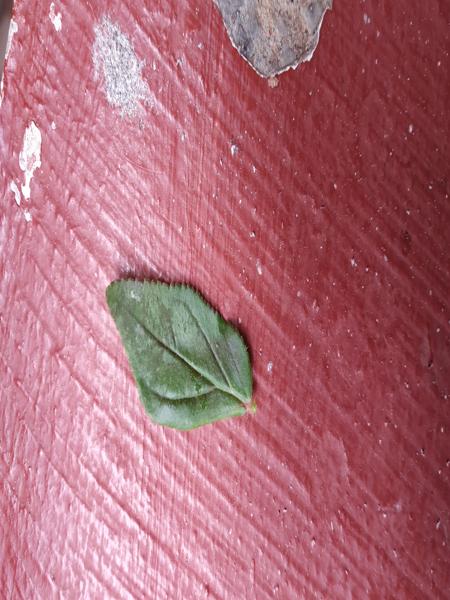
Plant: Astma_weed